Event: Nepal Earthquake
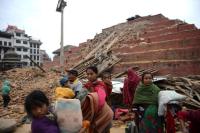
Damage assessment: damage